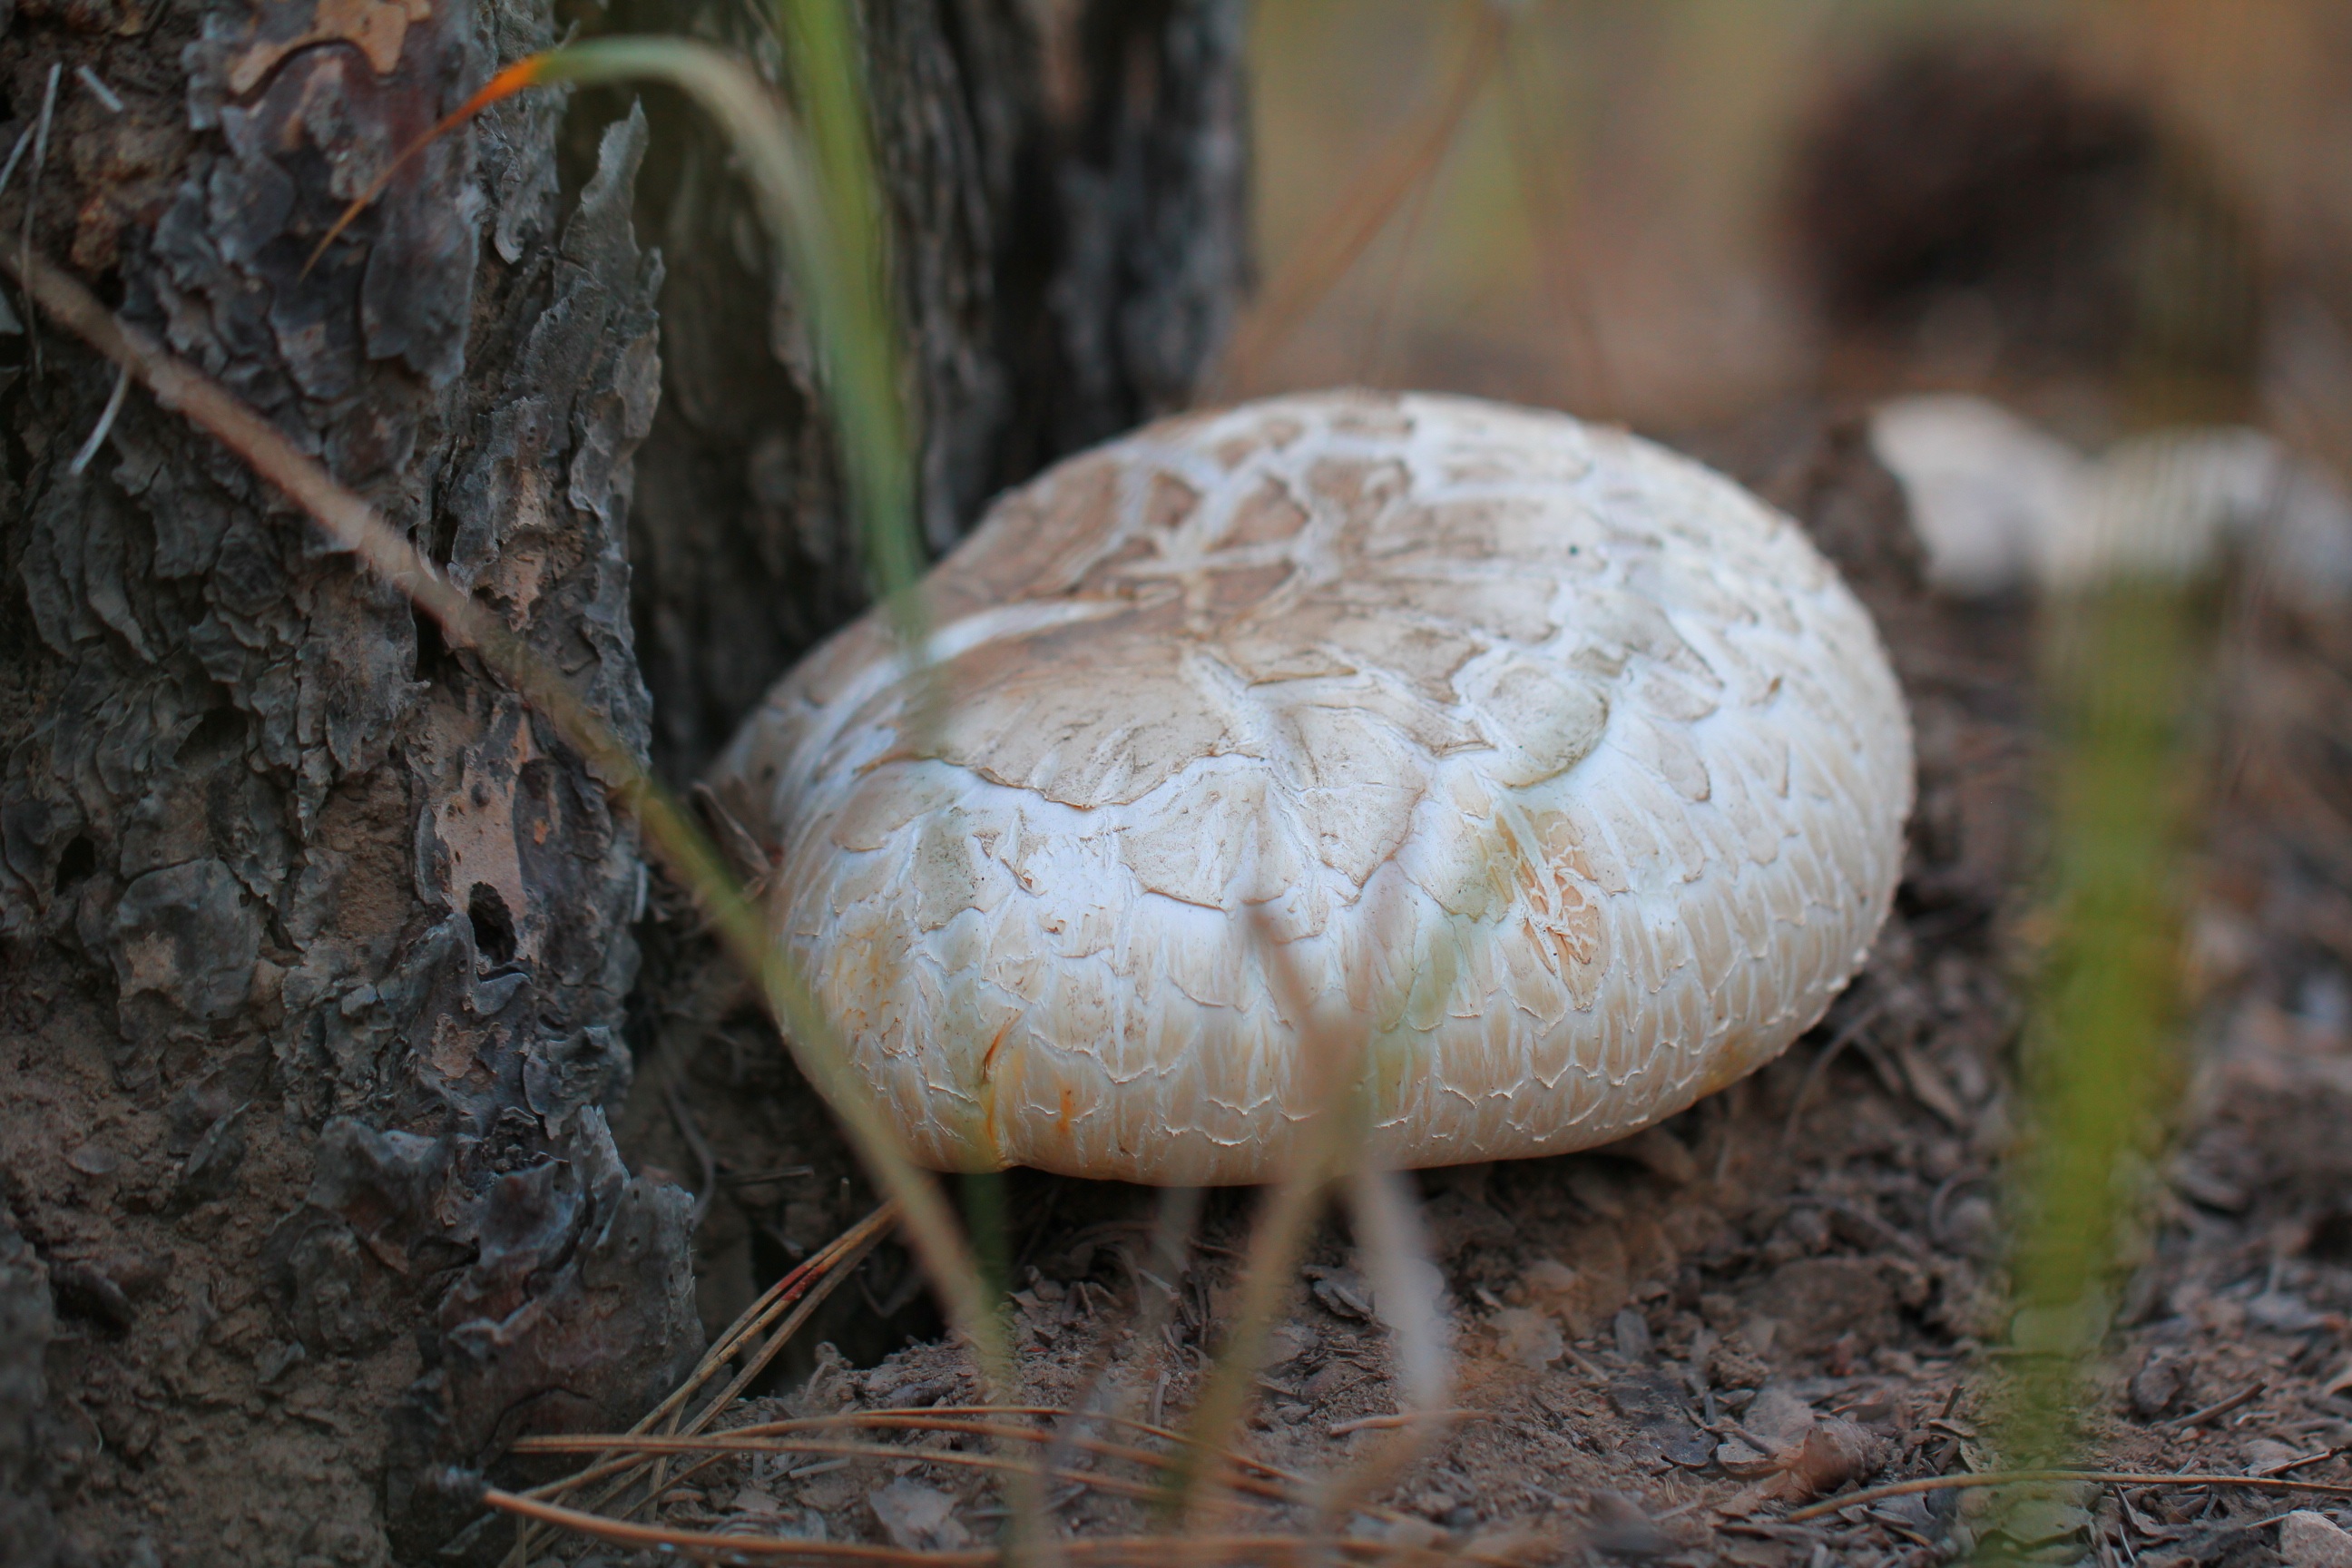
nature, soil, mushroom, flora, fauna, close up, fungus, fungi, woodland, agaric, bolete, agaricus, macro photography, matsutake, oyster mushroom, edible mushroom, medicinal mushroom, agaricomycetes, agaricaceae, champignon mushroom, penny bun